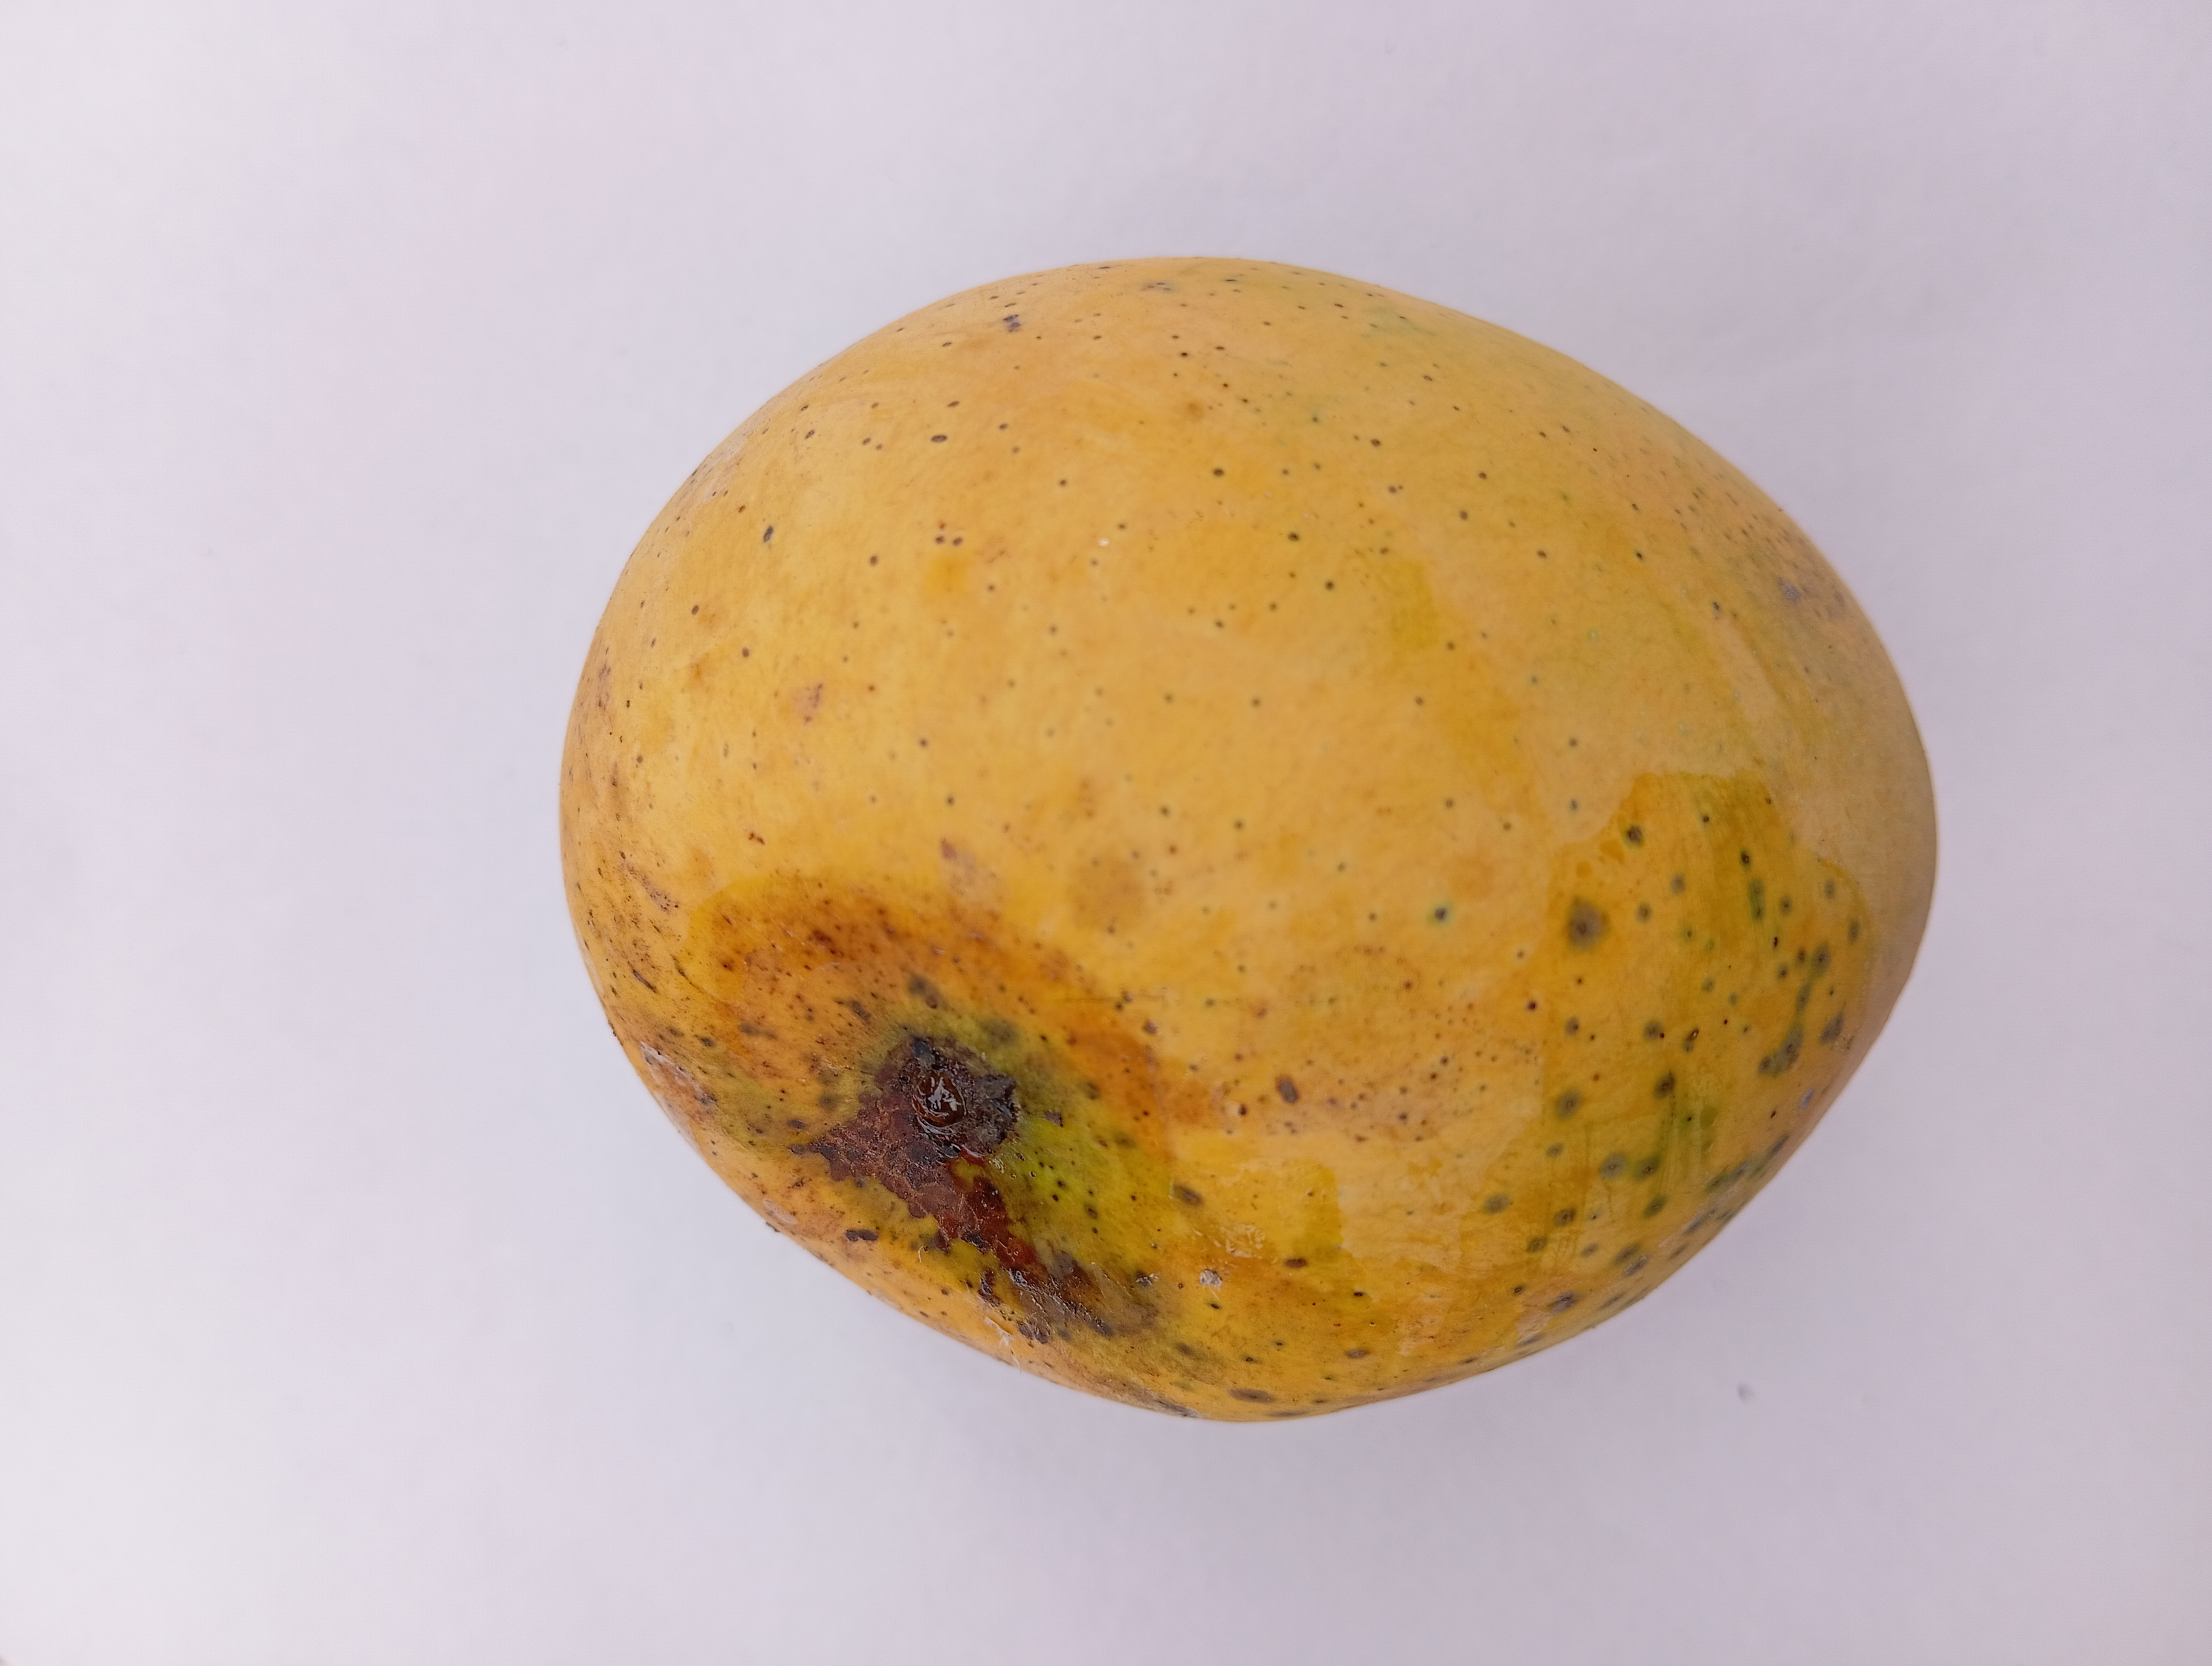
Mango variety: Sundari